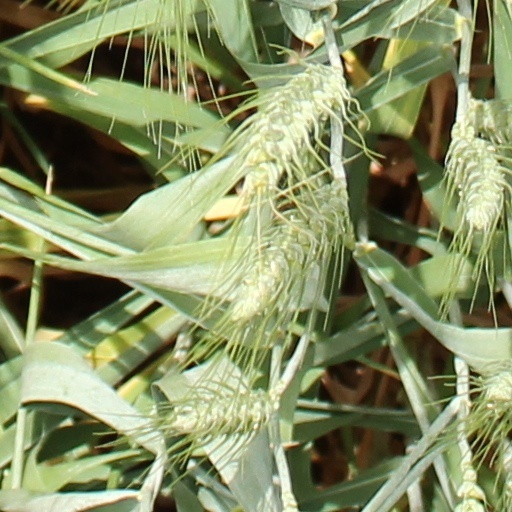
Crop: wheat